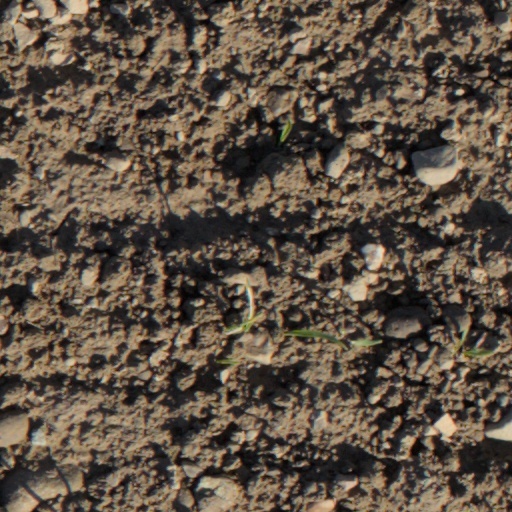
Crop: wheat